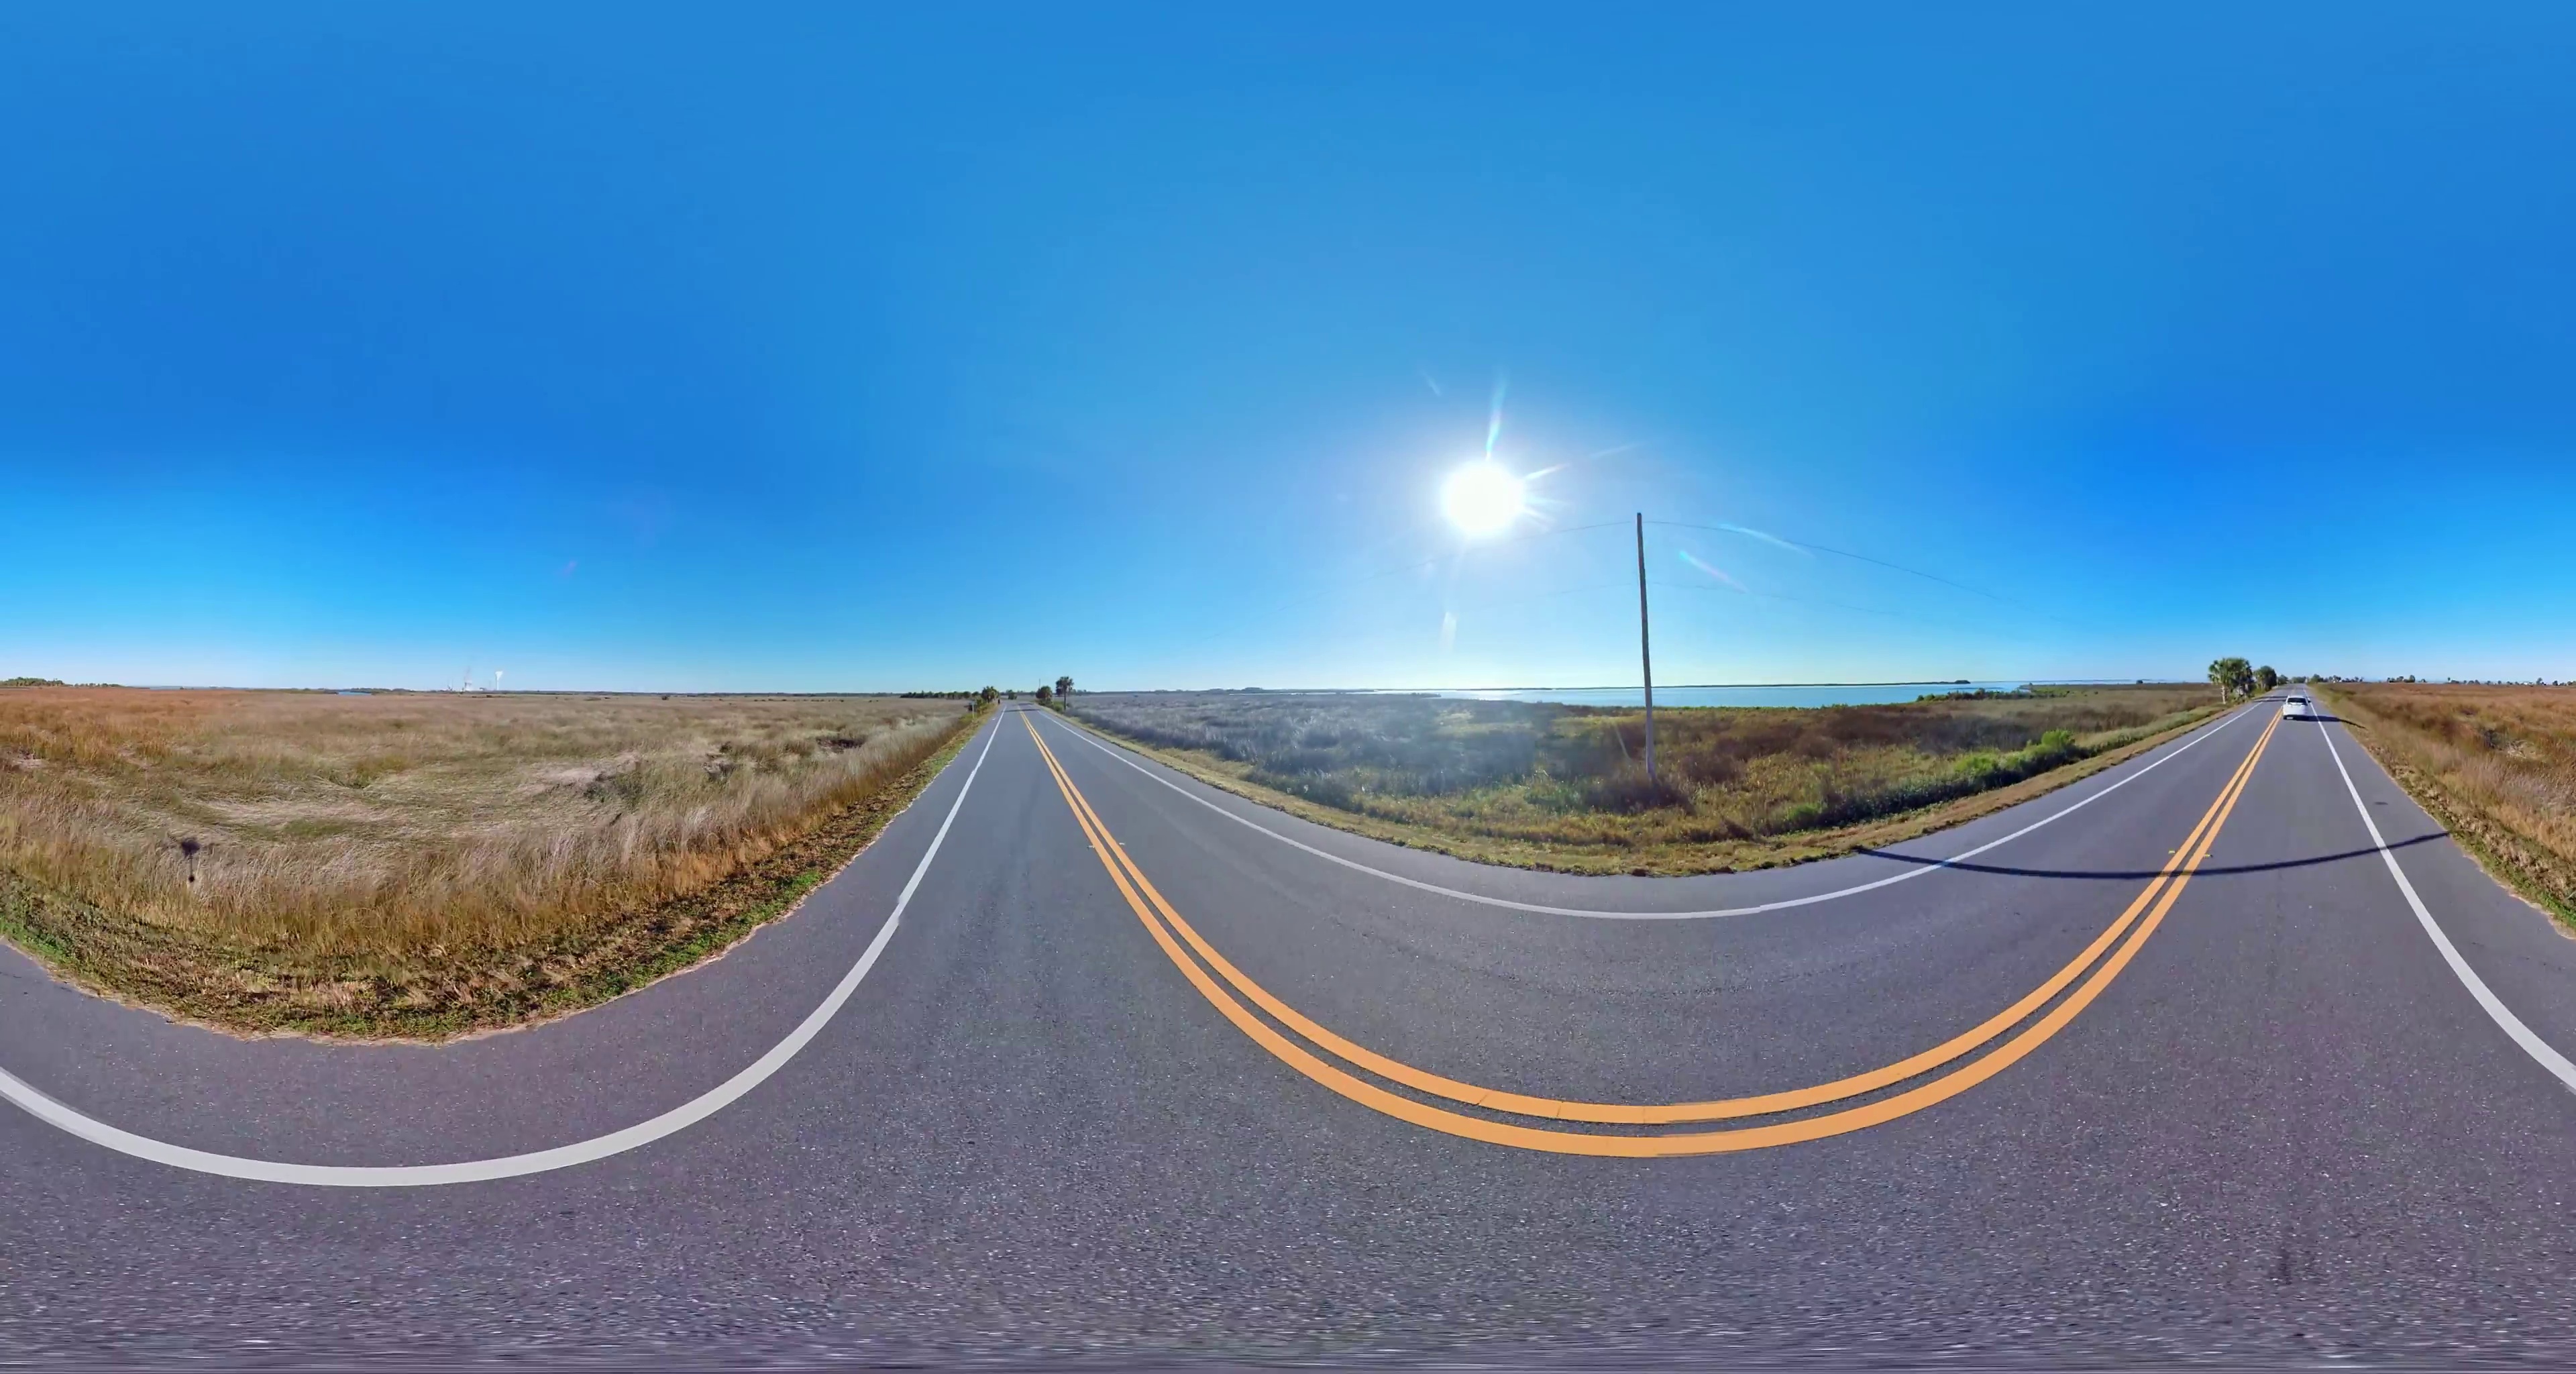
Referred object: White car

Referred object: turn right to see the white car on the road

Referred object: the utility pole opposite the white car